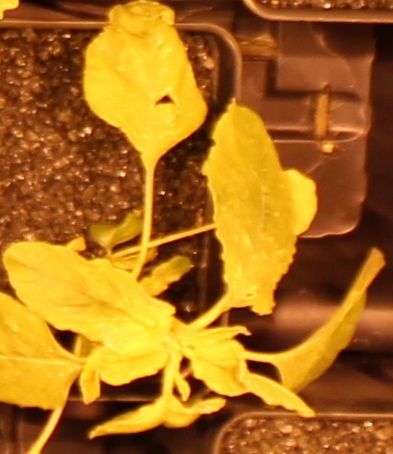
Label: Redroot Pigweed